Romantic literature

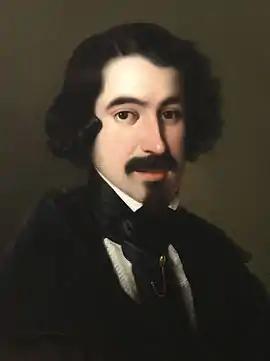
"El escritor José de Espronceda", portrait by Antonio María Esquivel (Museo del Prado, Madrid)

Romanticism in Spanish literature developed a well-known literature with a huge variety of poets and playwrights. The most important Spanish poet during this movement was José de Espronceda. After him there were other poets like Gustavo Adolfo Bécquer, Mariano José de Larra and the dramatists Ángel de Saavedra and José Zorrilla, author of "Don Juan Tenorio". Before them may be mentioned the pre-romantics José Cadalso and Manuel José Quintana. The plays of Antonio García Gutiérrez were adapted to produce Giuseppe Verdi's operas "Il trovatore" and "Simon Boccanegra". Spanish Romanticism also influenced regional literatures. For example, in Catalonia and in Galicia there was a national boom of writers in the local languages, like the Catalan Jacint Verdaguer and the Galician Rosalía de Castro, the main figures of the national revivalist movements Renaixença and Rexurdimento, respectively.